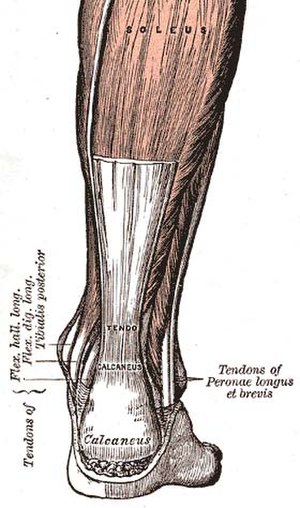
Sene
Achillessenen, en af senerne i menneskekroppen.
En sene er en bindevævsstruktur, som udgår fra en muskel og binder denne til en knogle eller anden struktur.